Elizabeth Booth

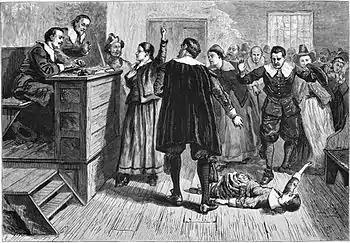
The central figure in this 1876 illustration of the courtroom is usually identified as Mary Walcott.

Booth is remembered in American colonial history for her role in the infamous Salem Witch Trials of 1692. Commotion about witches in Salem had begun in January 1692. Witchcraft was first suspected within the Parris household, a family residing Salem Village. Reverend Samuel Parris had never completed his education at Harvard University and settled for the ministerial position in Salem. At the time, Reverend Parris had a slave, named Tituba working in his household. There were rumors that she told the girls stories and "did other sorts of practices". After this, Betty Paris and Abilgail Williams, nine and eleven years old, began to experiment with white magic.